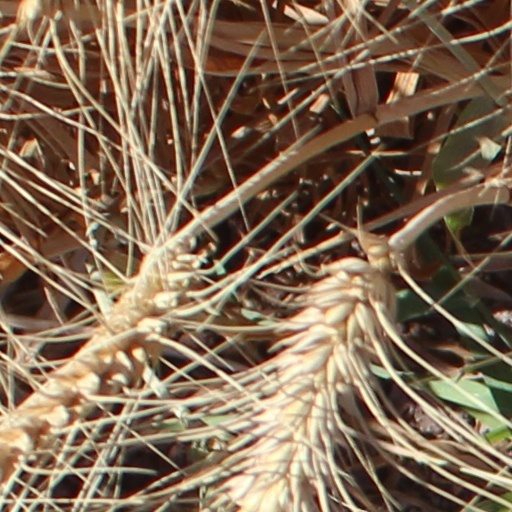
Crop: wheat